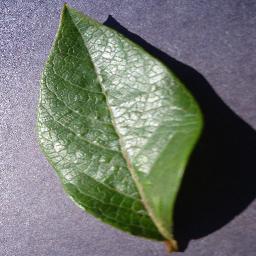
Label: Blueberry___healthy